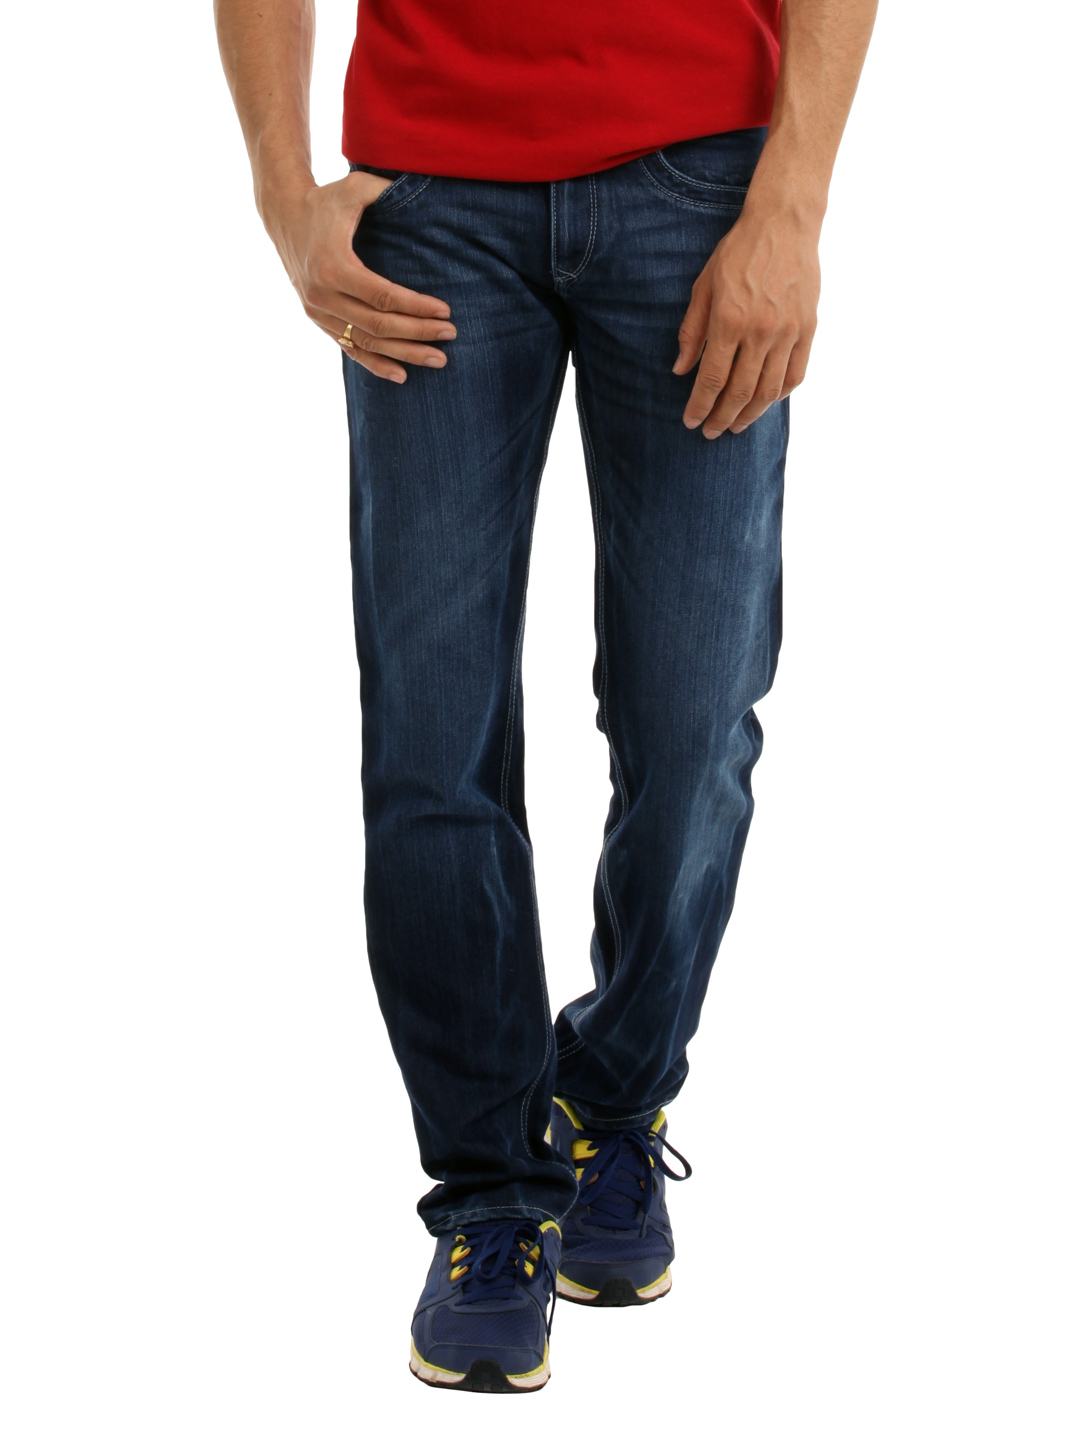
John Players Men Blue Jeans
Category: Apparel / Bottomwear / Jeans
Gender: Men
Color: Blue
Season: Summer 2012
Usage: Casual